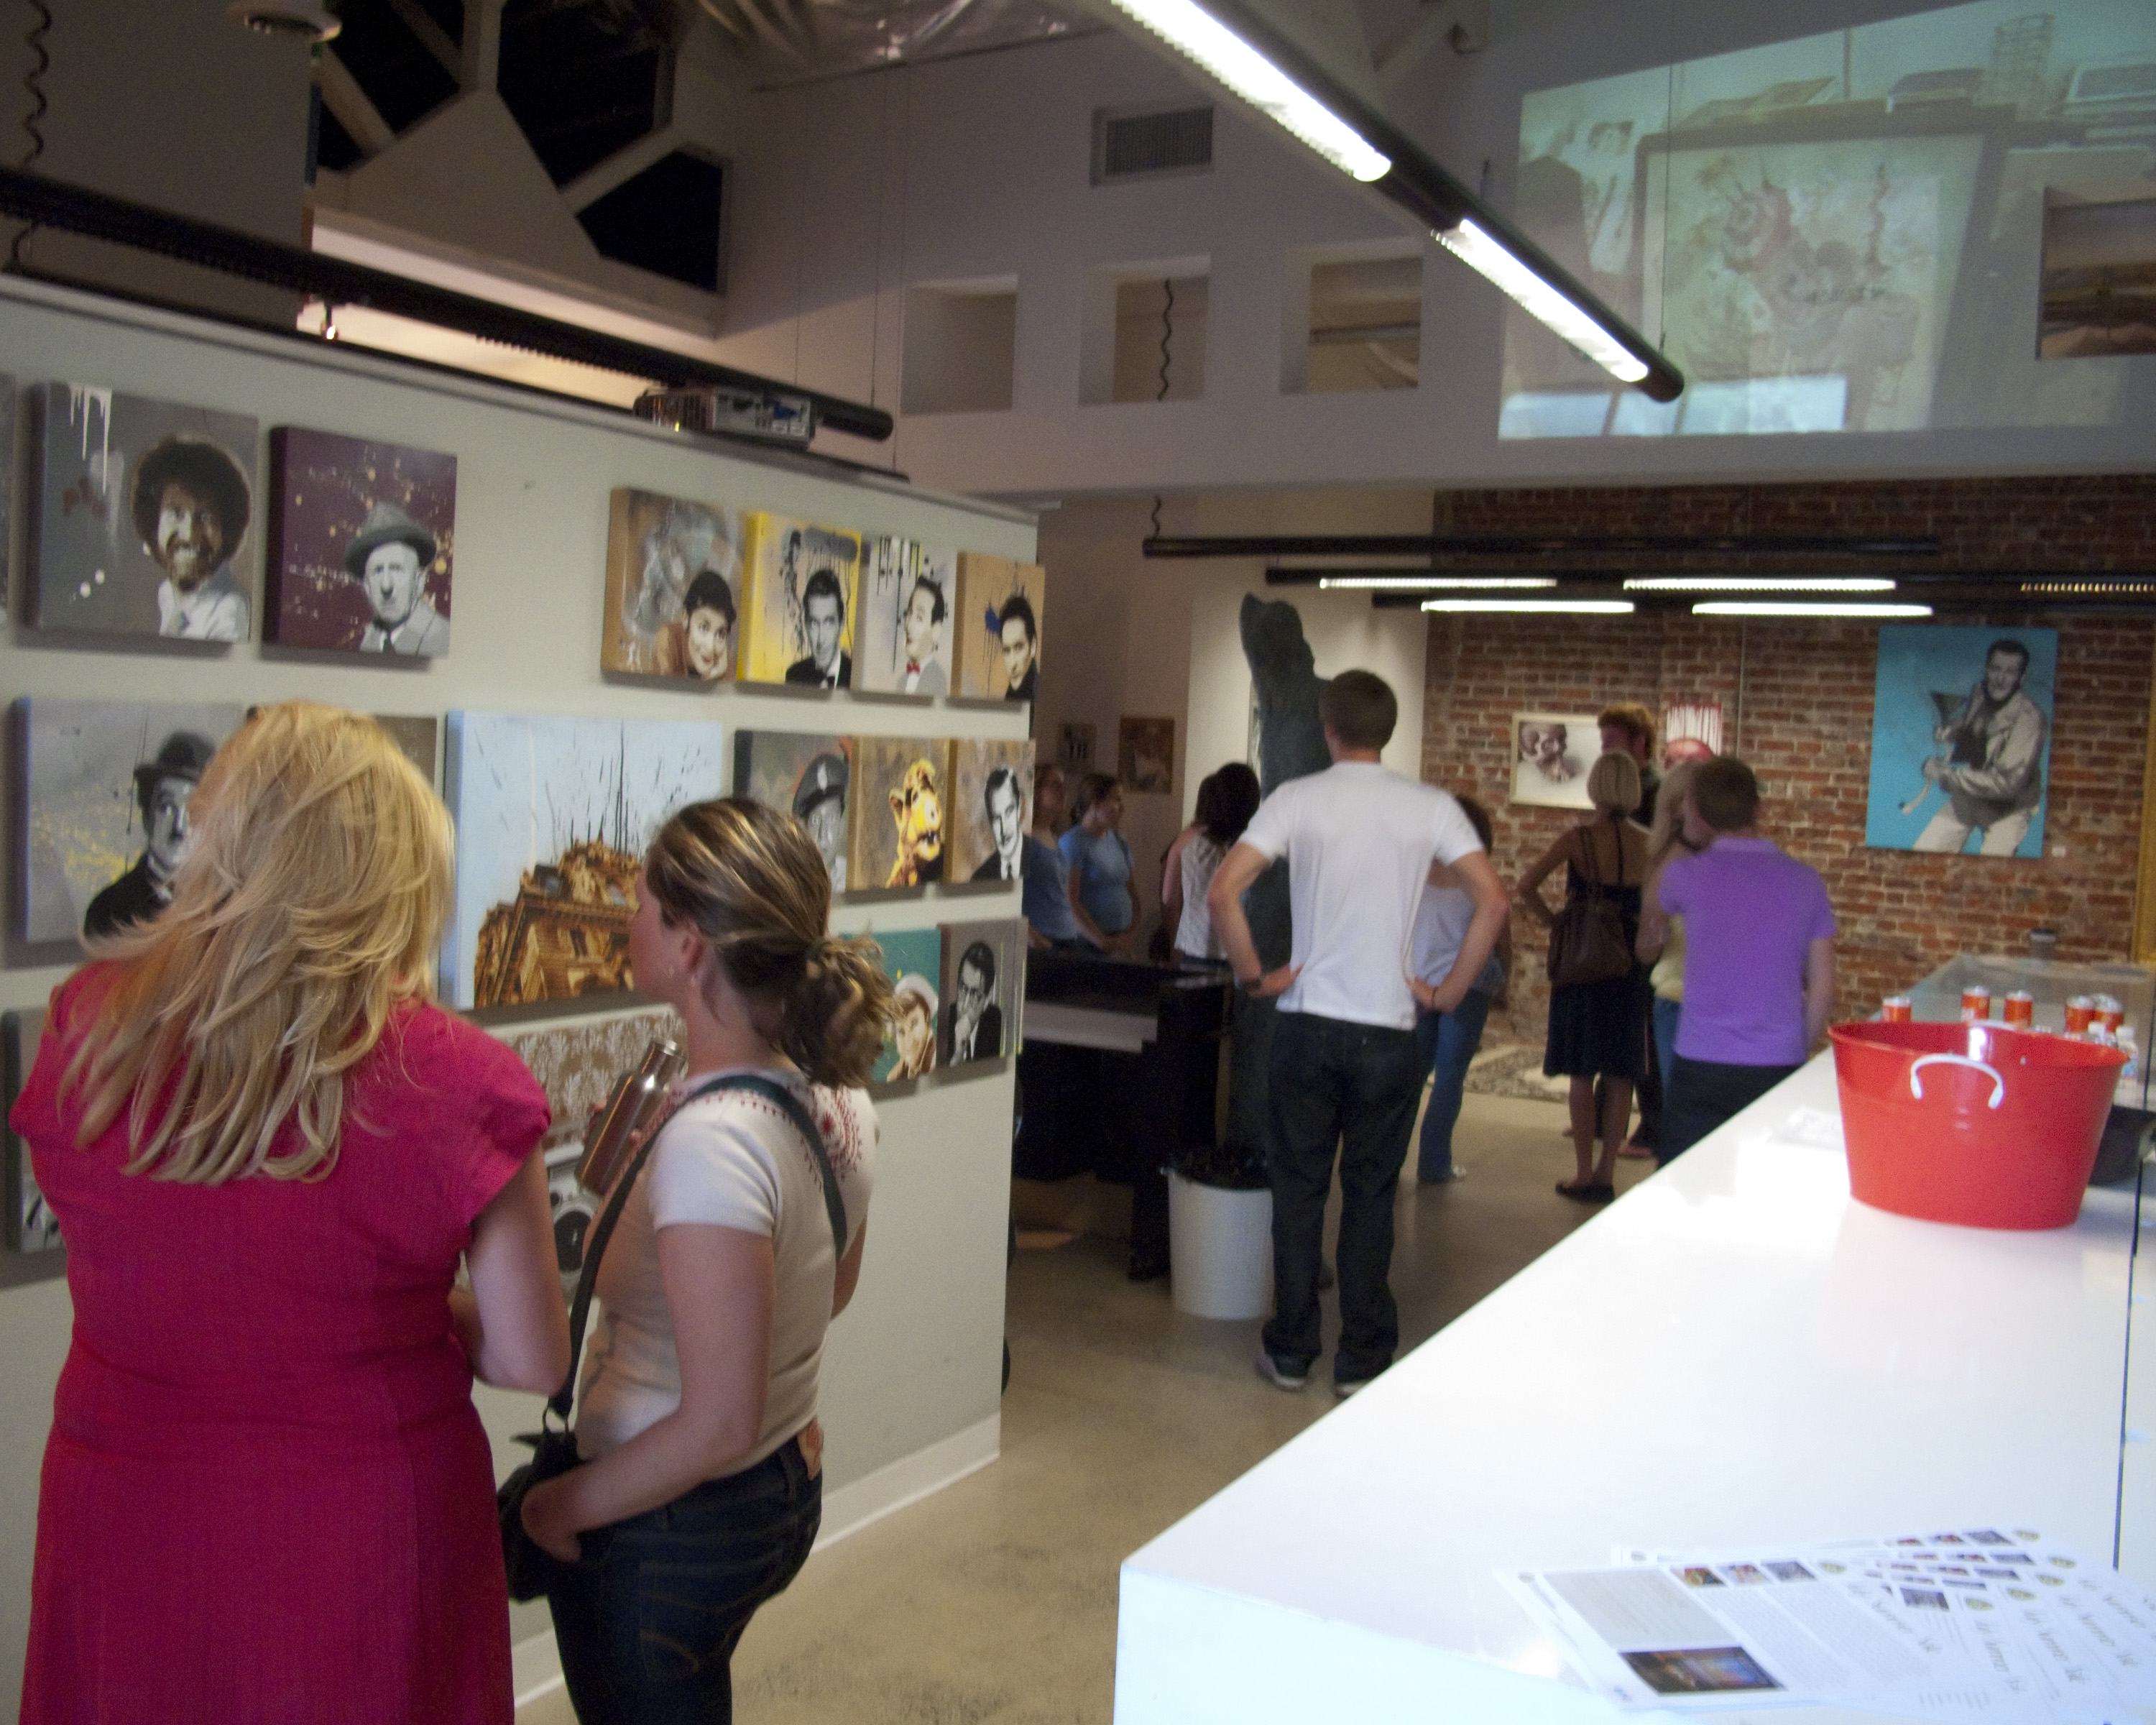
art, design, tourist attraction, exhibition, sacramento, secondsaturday, vox, art exhibition